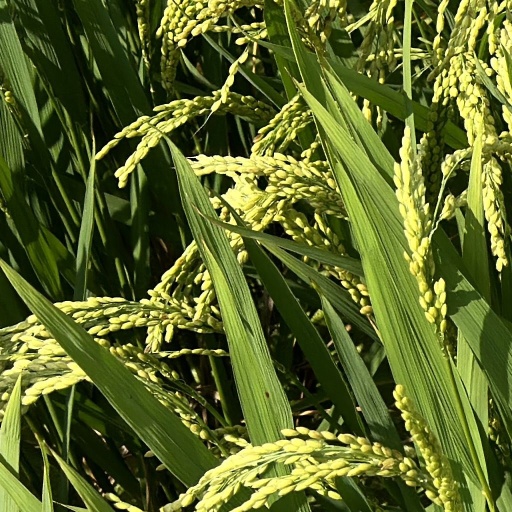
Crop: rice